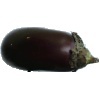
Label: Eggplant 1